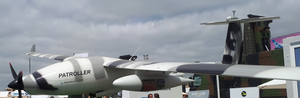
Drone Safran Patroller lors du salon du Bourget 2017
Le Patroller est un drone tactique de renseignement conçu par la société Safran Electronics & Defense. Il est fabriqué en France, la cellule étant fournie par le constructeur allemand Stemme.